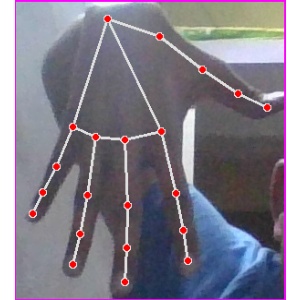
अक्षर: ढ